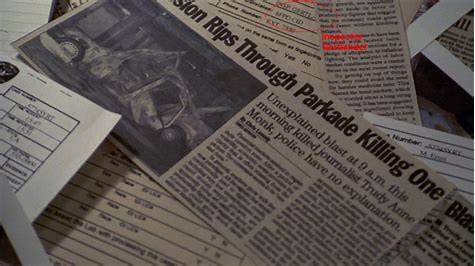
Waste category: paper